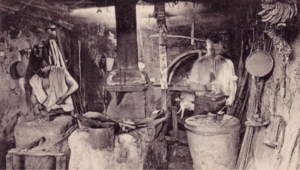
Tinchebray-Bocage est une commune française située dans le département de l'Orne en région Normandie, peuplée de 4 933 habitants. Elle est créée le 1ᵉʳ janvier 2015 par la fusion de sept communes, sous le régime juridique des communes nouvelles. Les communes de Beauchêne, Frênes, Larchamp, Saint-Cornier-des-Landes, Saint-Jean-des-Bois, Tinchebray et Yvrandes deviennent des communes déléguées.